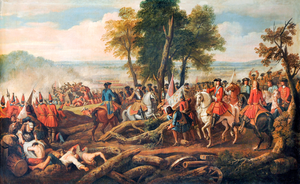
Slaget ved Malplaquet
Slaget ved Malplaquet, maleri af Louis Laguerre (1709), der viser hertugen af Marlborough og Prins Eugen af Savoyen ankomme til de franske forsvarsværker
Slaget ved Malplaquet var et slag, der fandt sted den 11. september 1709 i nærheden af den belgiske by Mons under den Spanske Arvefølgekrig mellem en britisk-østrigsk hær under hertugen af Marlborough og Prins Eugen af Savoyen og en fransk hær under Claude de Villars og Louis de Boufflers. Trods sejr var de allieredes tab så store, at man opgav ideen om at marchere mod Paris. I stedet blev Marlborough kaldt hjem og man begyndte fredsforhandlinger.